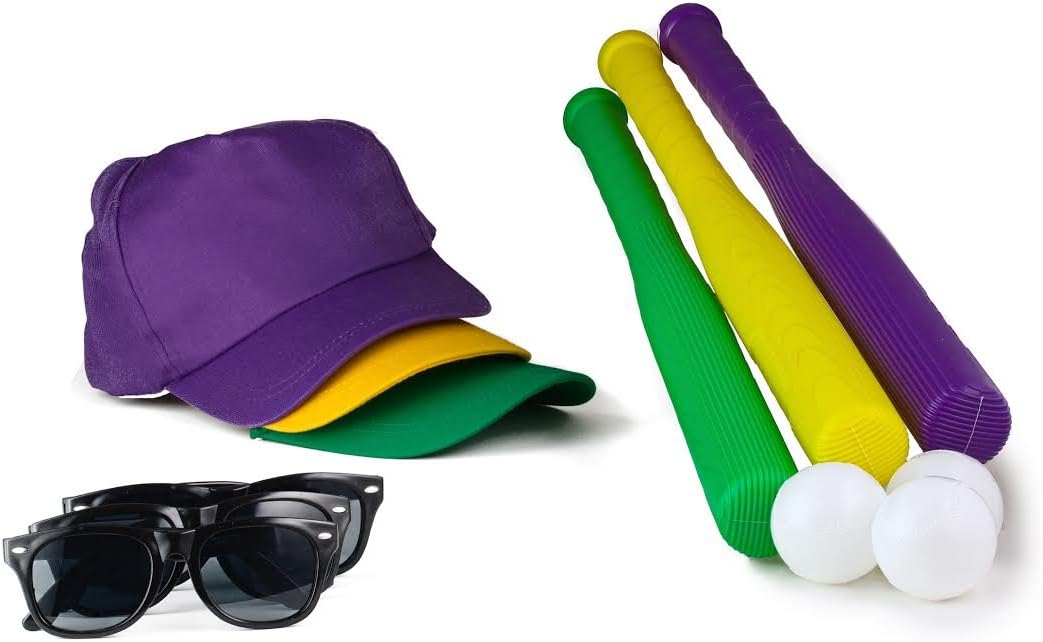
Toy World Kids Baseball Set Includes 22'' Plastic Baseball Bat and Ball Sunglasses with Baseball Cap (3 Sets Per Order) Colors May Vary
Category: Sports & Outdoors
Never go shopping for the day at the park again just do one purchase and get it all . This order contains exactly what your kid needs for the day in the park . nice baseball set a pair of sunglasses and a cap . so with one purchase you get your sets for 3 kids since this order includes 3 sets for outdoor play,
Features: 3 Sets Per Order | 3 Baseball Caps (Velcro adjustable) | 3 Bat And Ball Sets - 22'' bat | 3 Pairs Of Sunglasses | Colors May Vary